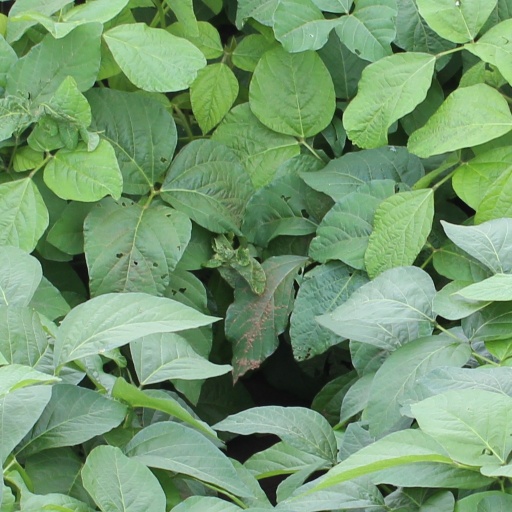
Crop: soybean